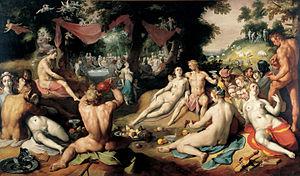
Il Parnasso in festa, per li sponsali di Teti e Peleo, est une « festa teatrale » composée par Georg Friedrich Haendel, une œuvre pouvant aussi être qualifiée de « serenata », forme musicale à mi-chemin entre la cantate et l'opéra italien, conçue comme divertissement pour célébrer une fête royale, ou une occasion festive particulière.
Le musée Frans Hals ou musée du Siècle d'Or est un musée situé dans la ville d'Haarlem aux Pays-Bas exposant des collections de particuliers néerlandais du XVIIᵉ siècle. Il est installé dans l'hospice des vieillards, de style néo-classique néerlandais.